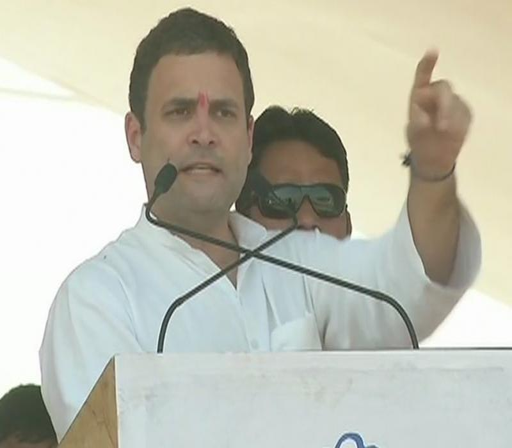
politician also accused politician of lying over the promise of depositing rs 15 lakh in every person 's account by bringing back black money stashed abroad .